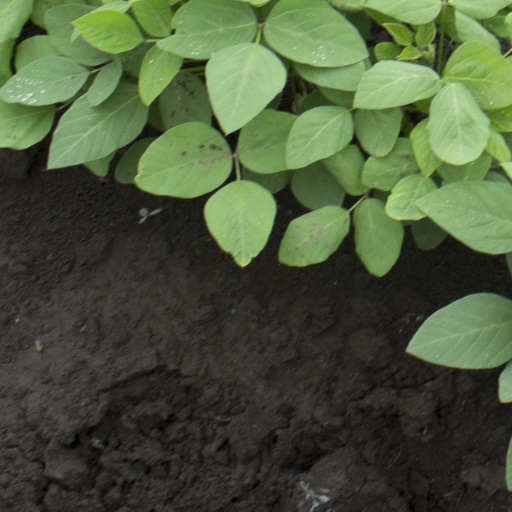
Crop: soybean